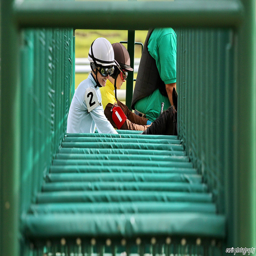
Jockies are waiting on their horses for the race to start
A pair of jockeys looking down at their horses.
A racer is sitting on a horse in the gates.
A jockey on his horse, waiting in the starting gate.
a couple of people that are sitting on top of a horse